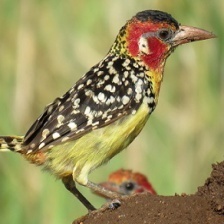
Species: D-ARNAUDS BARBET
Scientific name: TRACHYPHONUS DARNAUDII